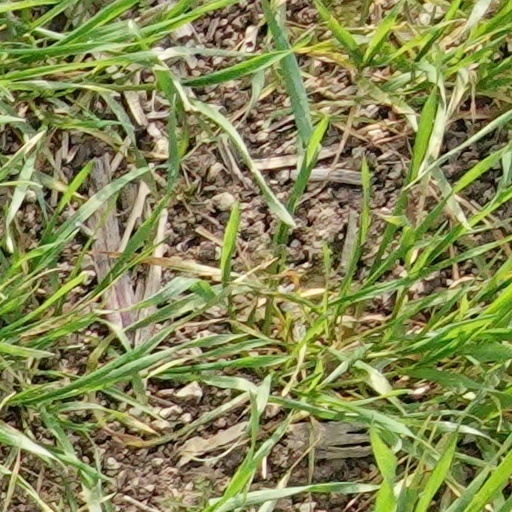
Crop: wheat